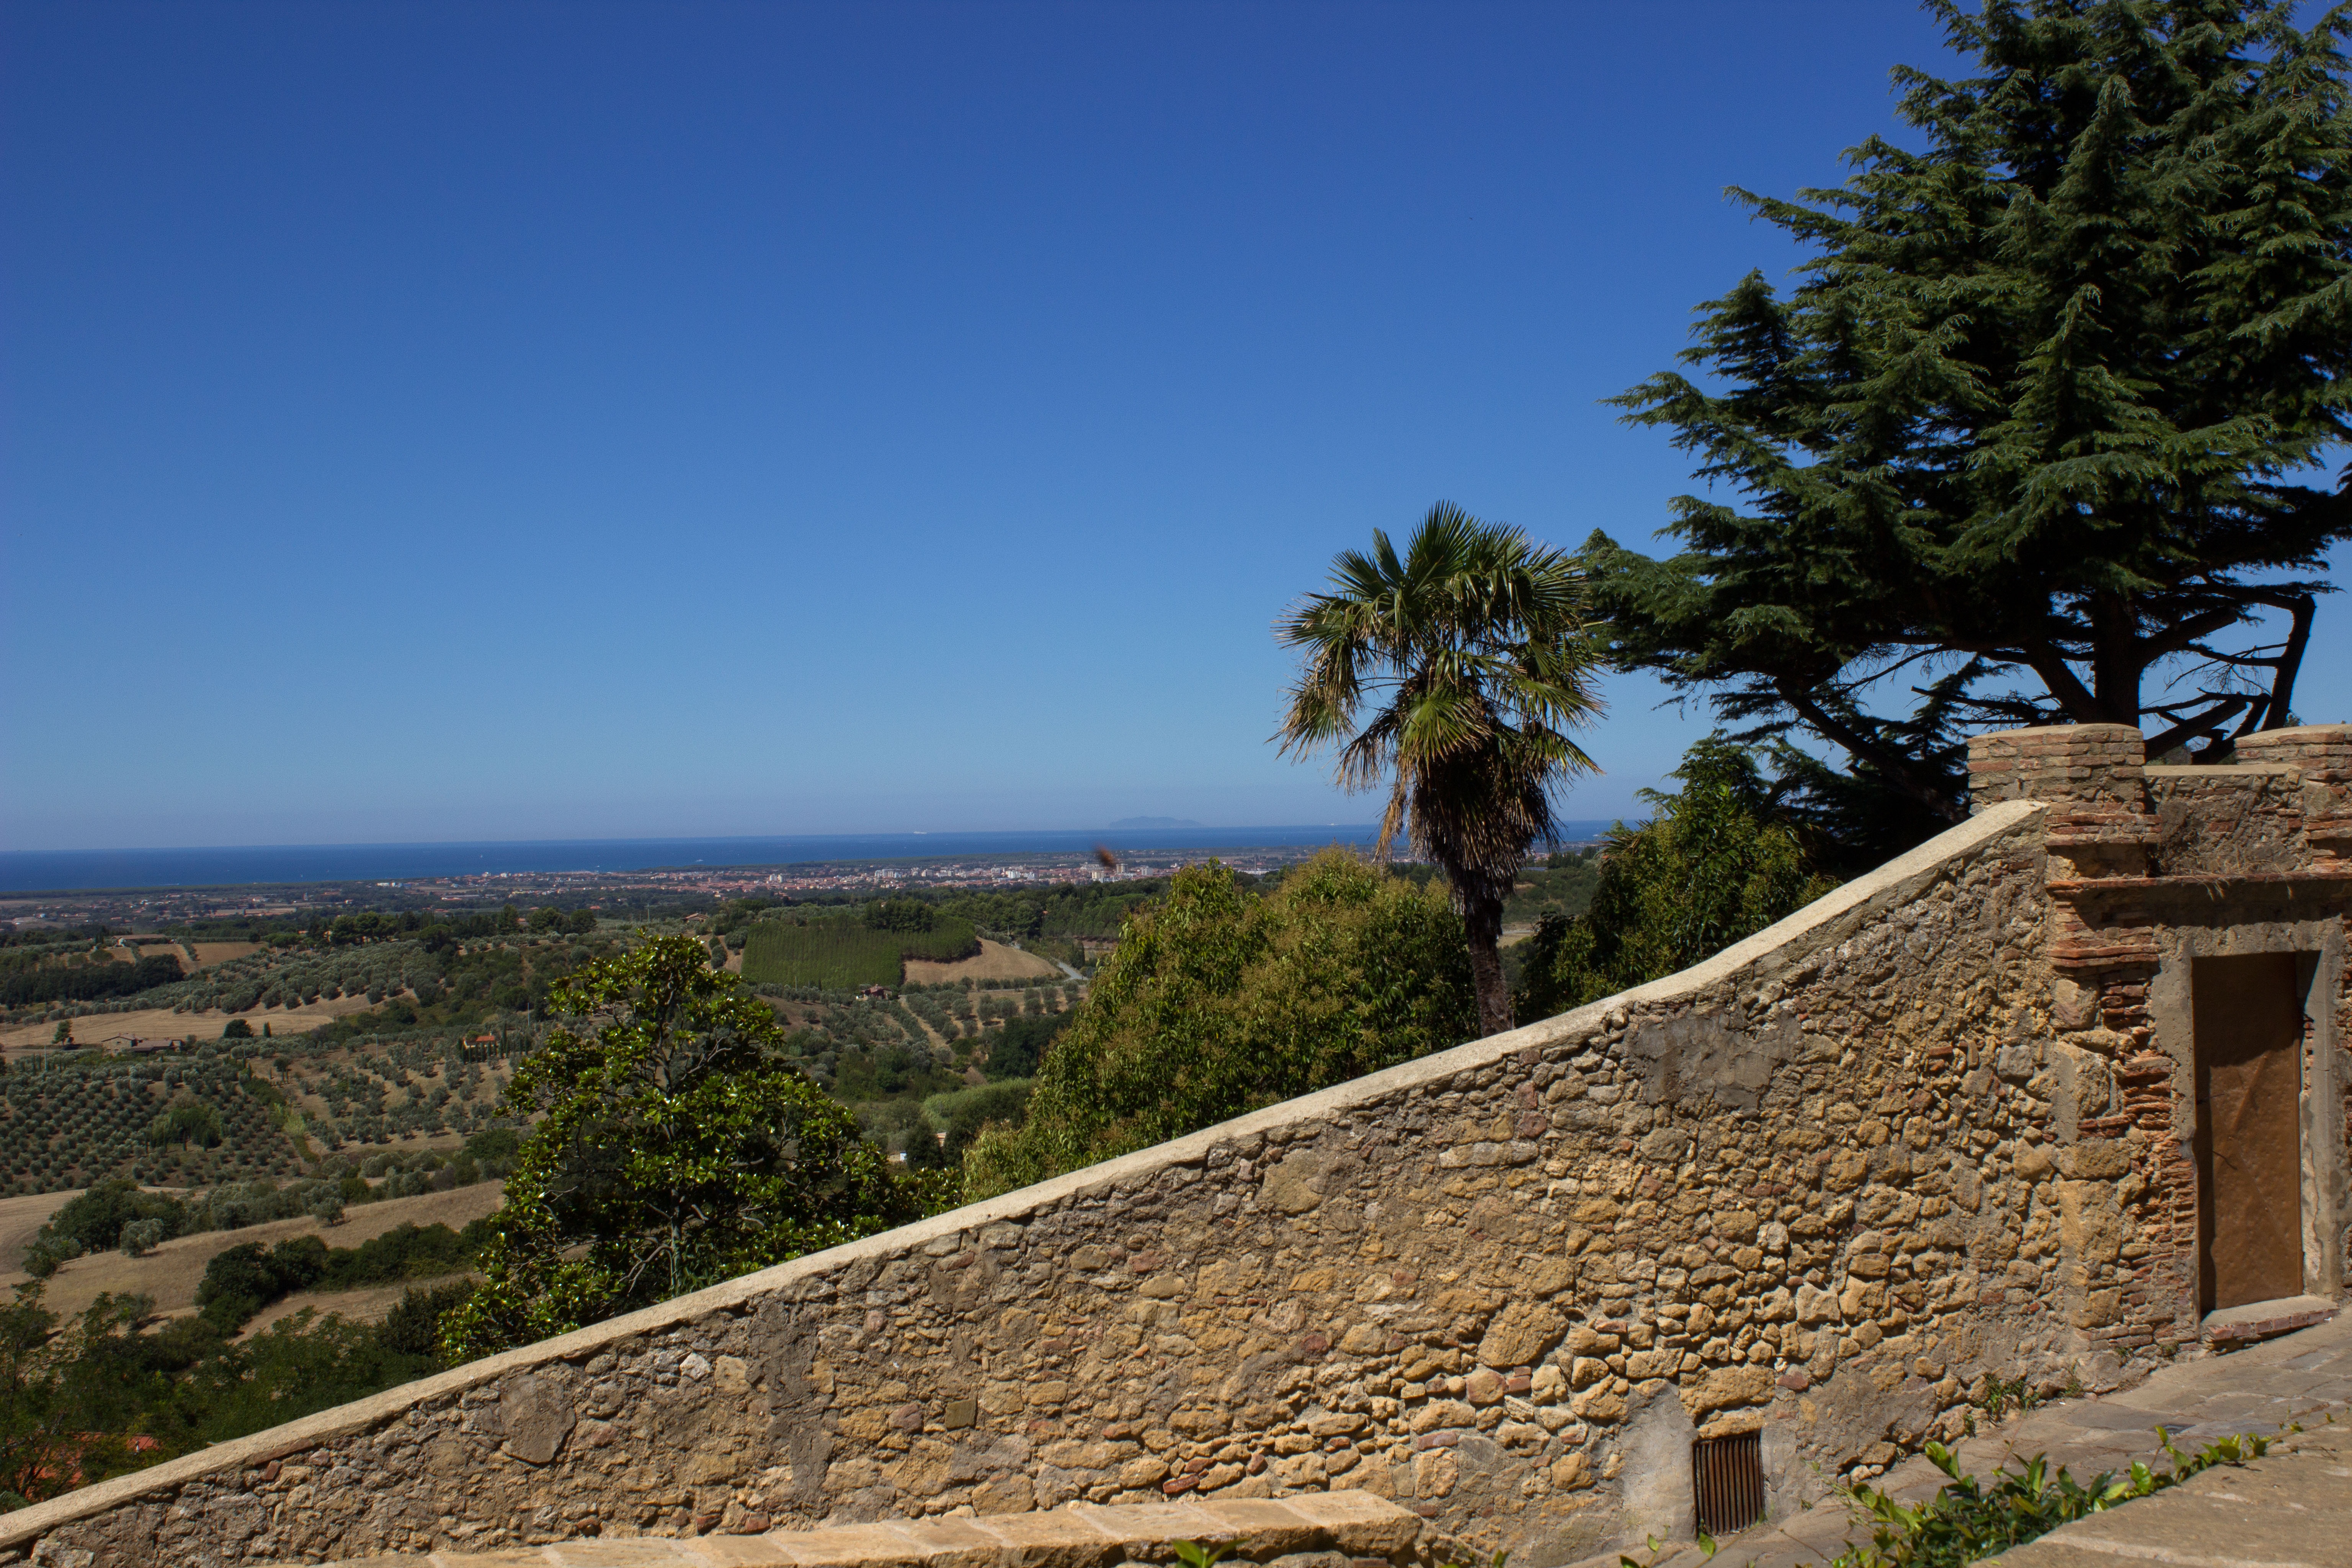
landscape, sea, coast, tree, hill, summer, vacation, italy, tuscany, terrain, old town, ruins, estate, historically, sea view, middle ages, cape, querceto